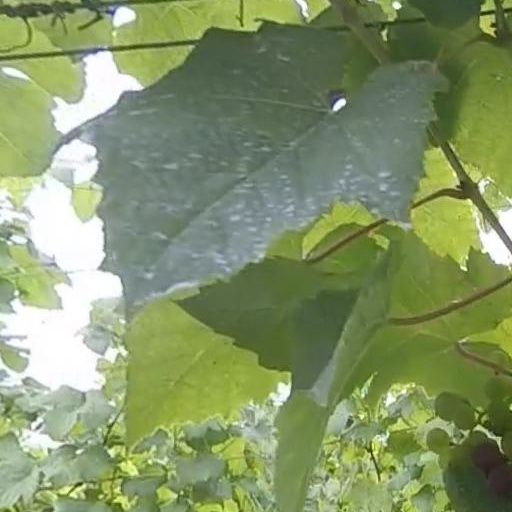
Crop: grape